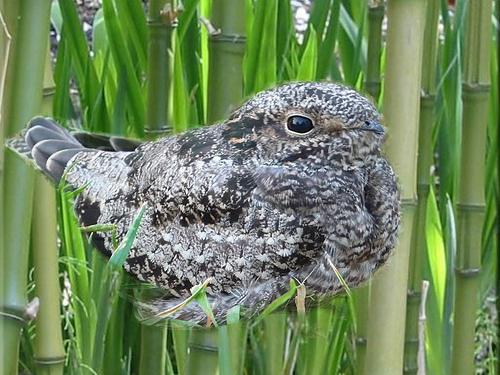
Bird species: Whip_poor_Will
Bird type: landbird
Background: land